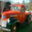
Label: pickup_truck